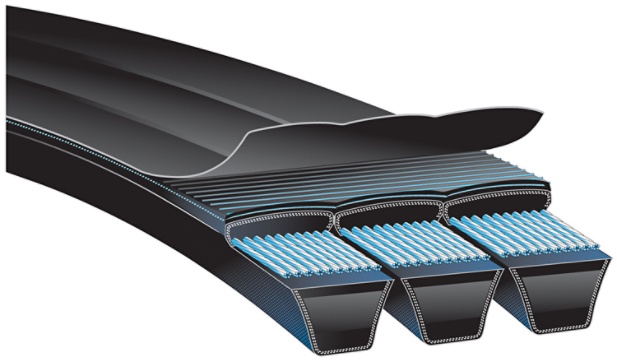
Gates Hi-Power II PowerBand V-Belts 13/B124
Part # 13/B124 Product # 909313124 Description 13/B124 HI-POWER II PWRBND BELT UPC 072053750300 Cross Section B Effective Length (in) 126.9 Effective Length (mm) 3223 Outside Circumference (in) 127.75 Outside Circumference (mm) 3245 Section B Strand 13 Top Width (in) 0.66 Top Width (mm) 17 Angle. 40 Thickness (in) 0.47 Thickness (mm) 12
Brand: Gates
Category: Hardware > Hardware Accessories > Tool Storage & Organization > Tool & Equipment Belts > Carpenter Belts